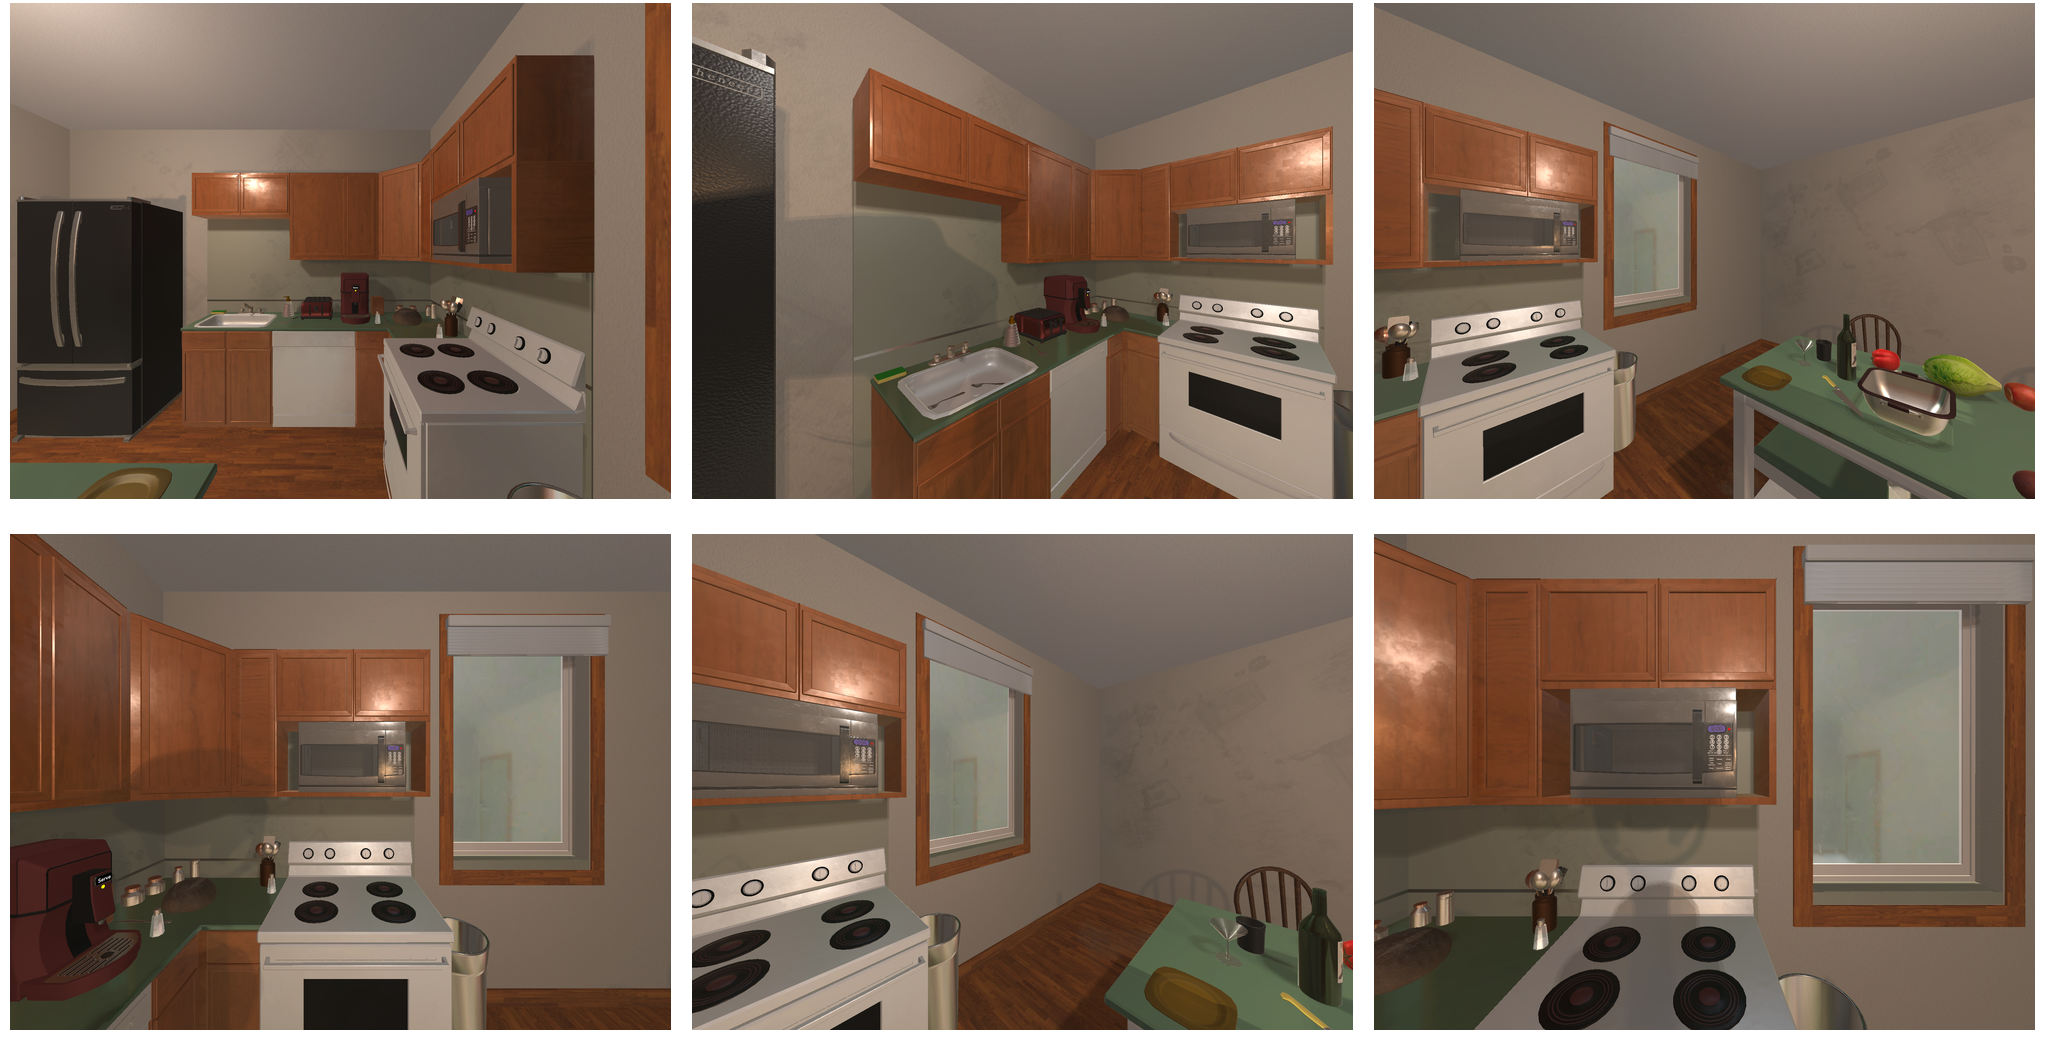Task instruction: Turn on the stove burners.
Answer: {"task_instruction": "Turn on the stove burners.", "nodes": ["stove knob1", "stove knob2", "stove knob3", "stove knob4", "stove burner1", "stove burner2", "stove burner3", "stove burner4"], "edges": [{"functional_relationship": "adjust", "object1": "stove knob1", "object2": "stove burner1", "spatial_relations": ["in_front_of", "close"], "is_touching": false}, {"functional_relationship": "adjust", "object1": "stove knob2", "object2": "stove burner2", "spatial_relations": ["in_front_of", "close"], "is_touching": false}, {"functional_relationship": "adjust", "object1": "stove knob3", "object2": "stove burner3", "spatial_relations": ["in_front_of", "close"], "is_touching": false}, {"functional_relationship": "adjust", "object1": "stove knob4", "object2": "stove burner4", "spatial_relations": ["in_front_of", "close"], "is_touching": false}], "action_type": "rotate", "function_type": "device_control"}